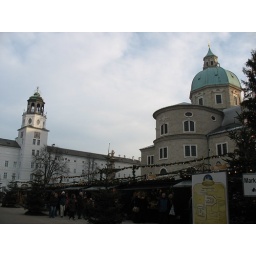
The Christmas market in Residenzplatz with the Salzburg Cathedral on the right and the Glockenspiel bell tower on the left.